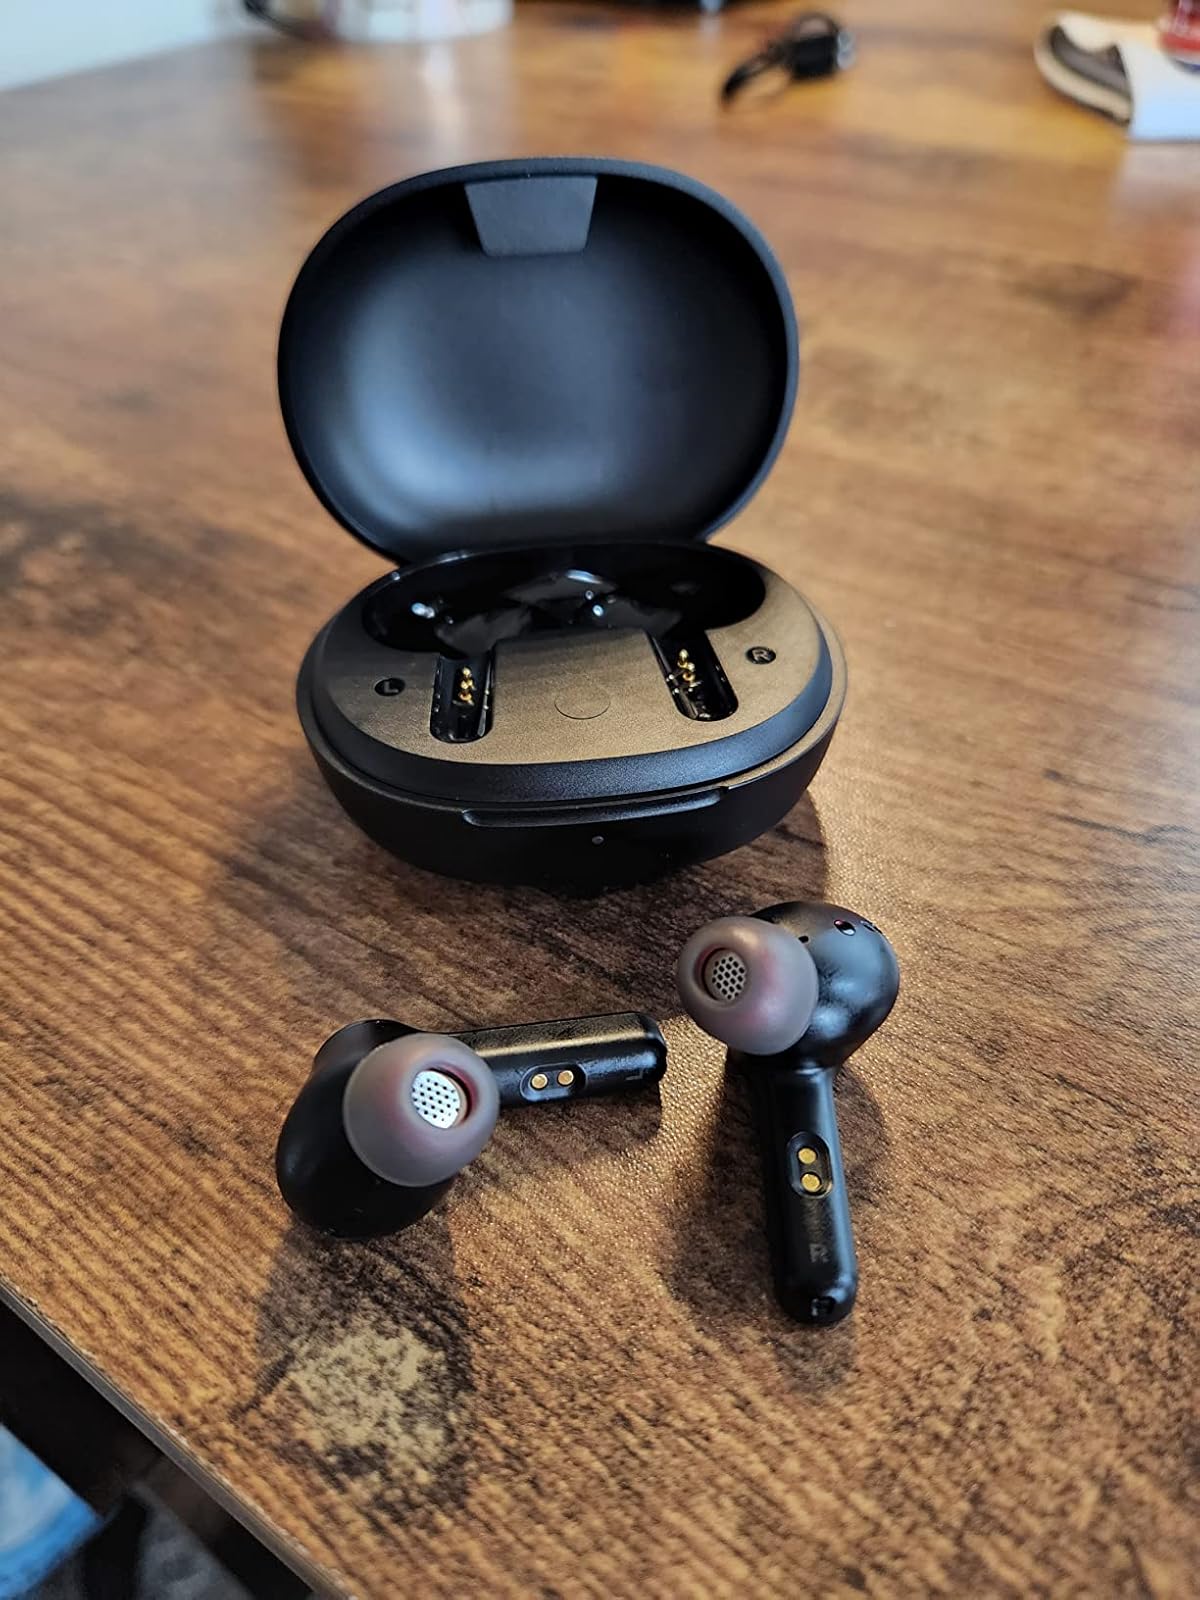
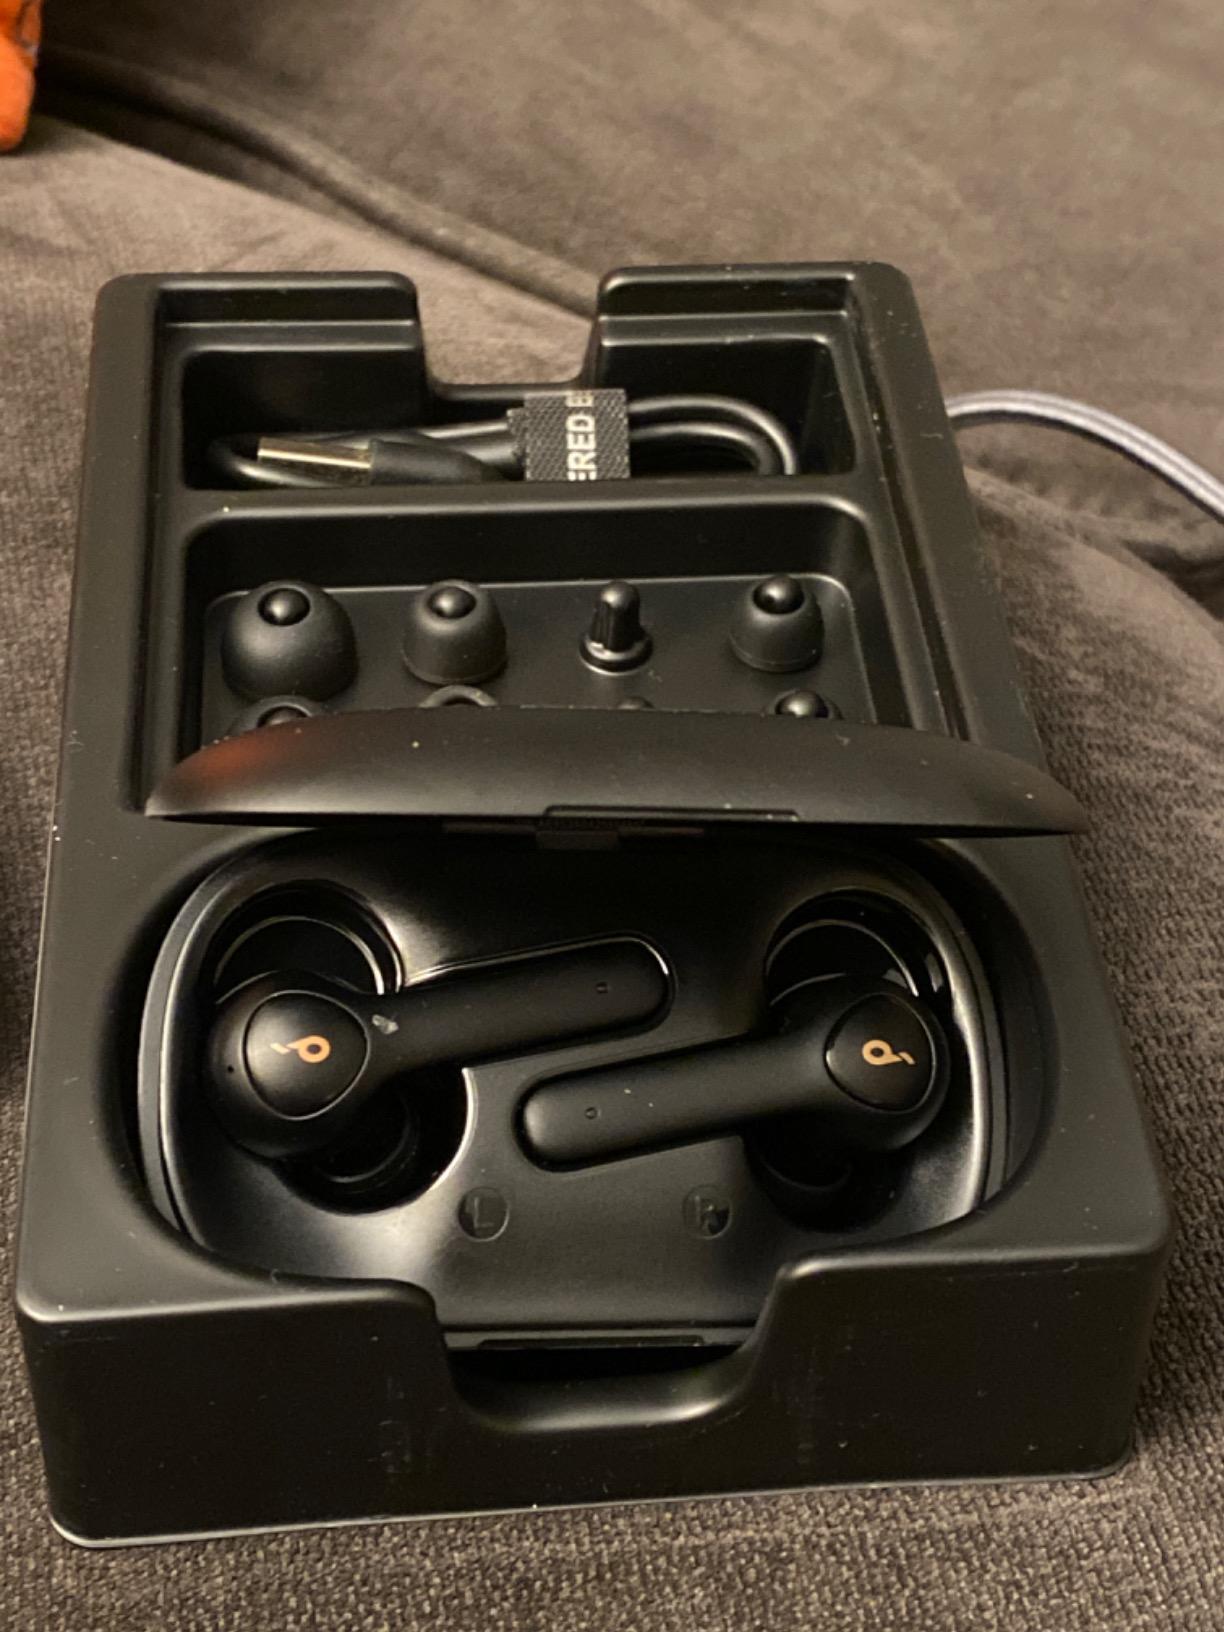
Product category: earbuds
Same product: no